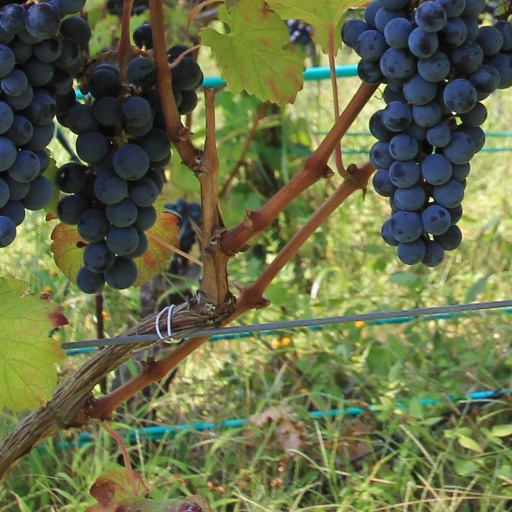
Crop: grape